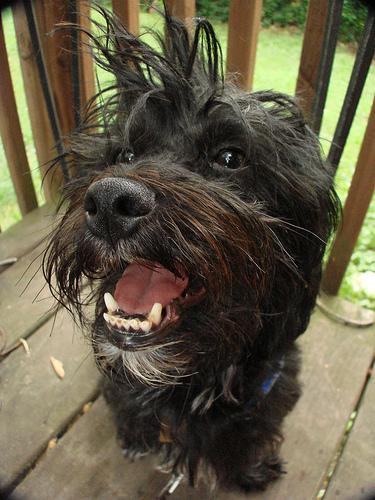
Breed: havanese